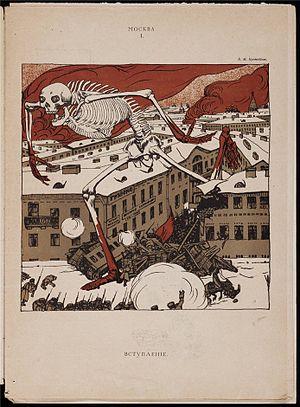
Joupel est une revue de satire politique éditée à Saint-Pétersbourg en 1905 et 1906 par Sergueï Iouritsine. Le véritable créateur et inspirateur du projet est Zinovi Grjebine, qui exerce la fonction de rédacteur.
L'Insurrection de décembre 1905 de Moscou, s'est déroulée entre le 7 décembre 1905 et le 18 décembre 1905, principalement dans le district moscovite de Presnia. Elle a été le point culminant de la Révolution de 1905. Des milliers de travailleurs ont rejoint une insurrection armée contre le gouvernement impérial, dont les objectifs étaient sociaux et démocratiques.